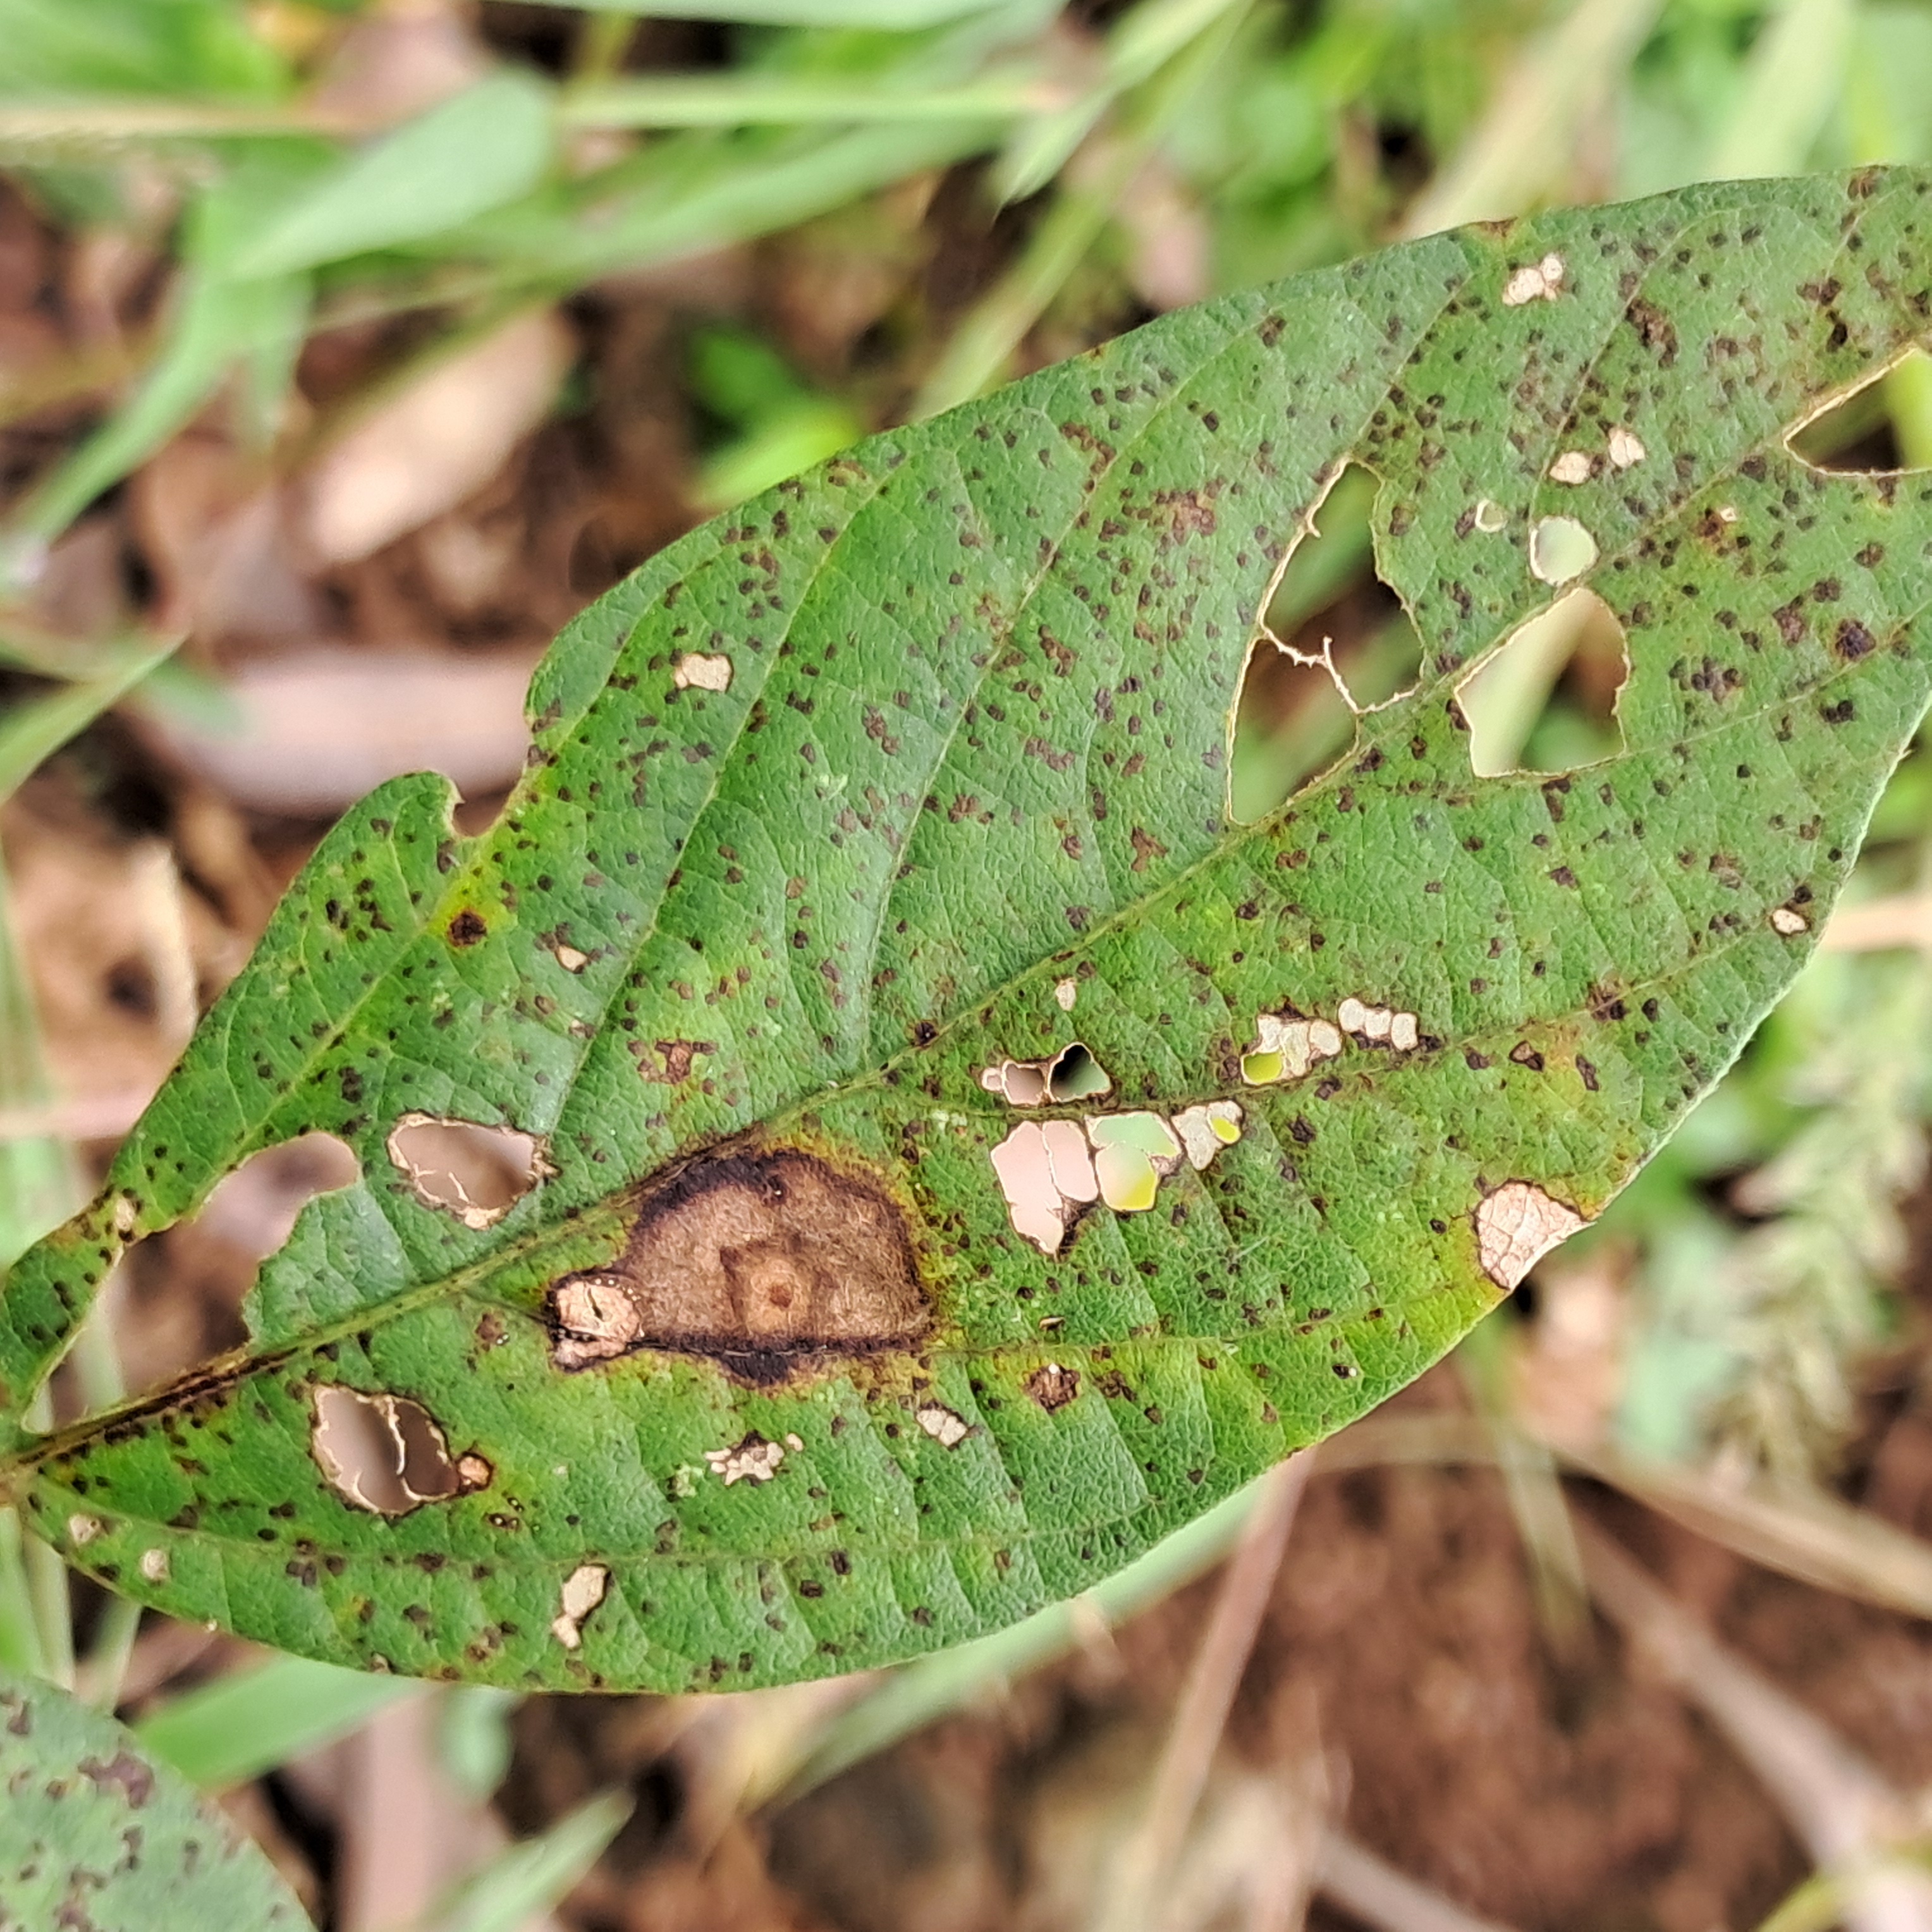
Label: Rust